Kara Sea U-boat campaign

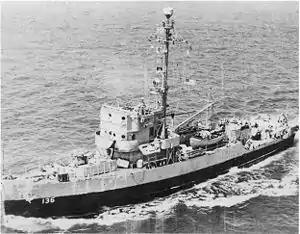

On 28 August, the Soviet submarine S-101 intercepted and sank (the only German loss of the 1943 campaign).